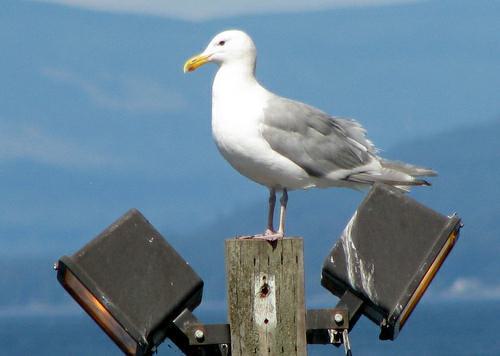
A photo of a glaucous winged gull